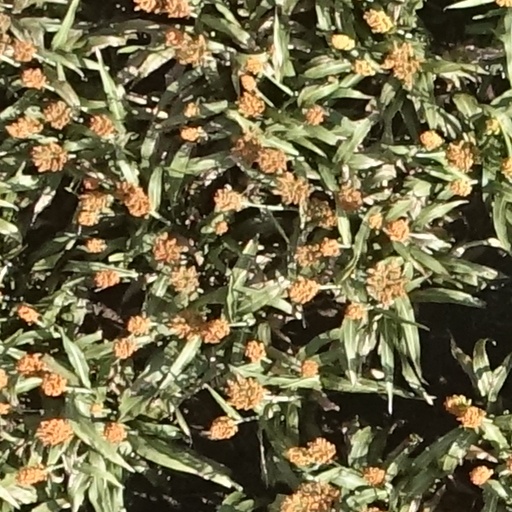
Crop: sorghum